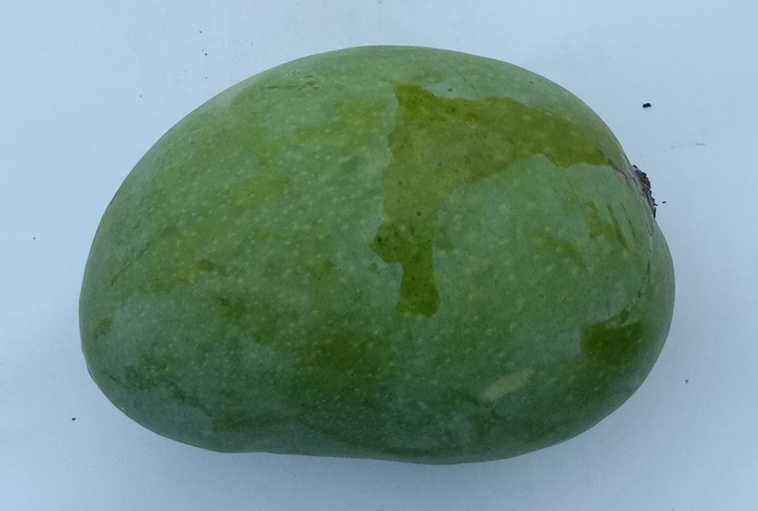
Mango variety: Chaunsa (Summer Bahisht)